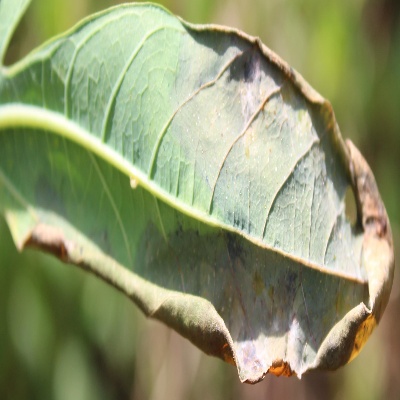
Crop: Cassava
Condition: bacterial blight